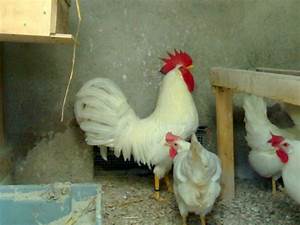
Label: chicken